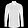
Label: Shirt